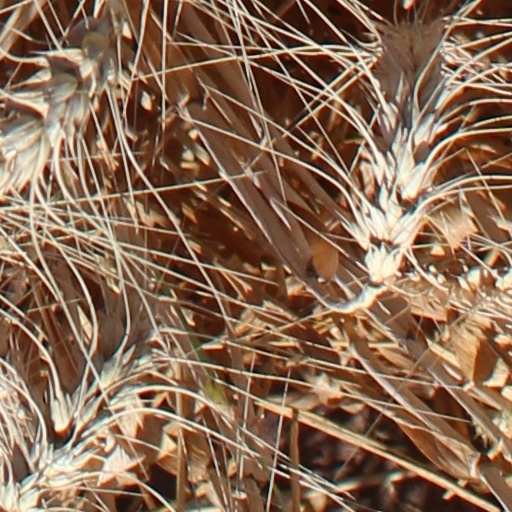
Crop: wheat